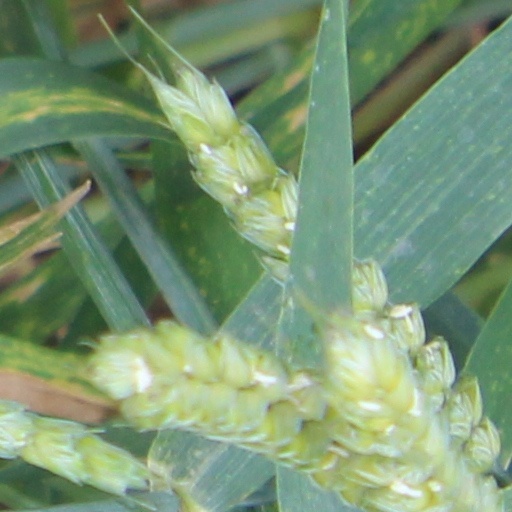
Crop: wheat